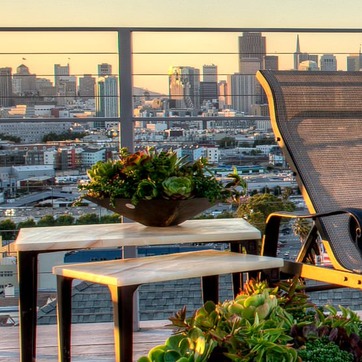
Material: foliage